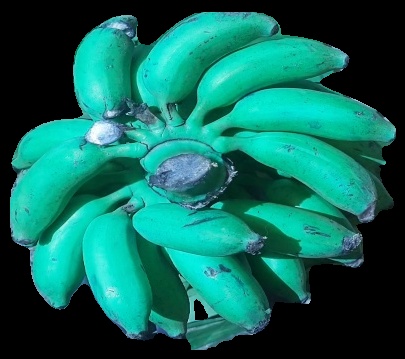
Variety: elakki-bale
Grade: grade3